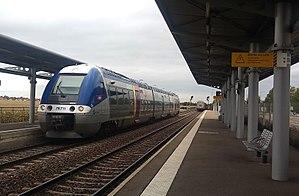
TER arrivant et train de Fret quittant la gare d'Entzheim-Aéroport
L’aéroport de Strasbourg-Entzheim, dont la dénomination commerciale est « aéroport international de Strasbourg », est un aéroport français situé sur le territoire des communes d'Entzheim, de Holtzheim et de Duppigheim, à l'ouest de Strasbourg, dans le département du Bas-Rhin, en région Grand Est.